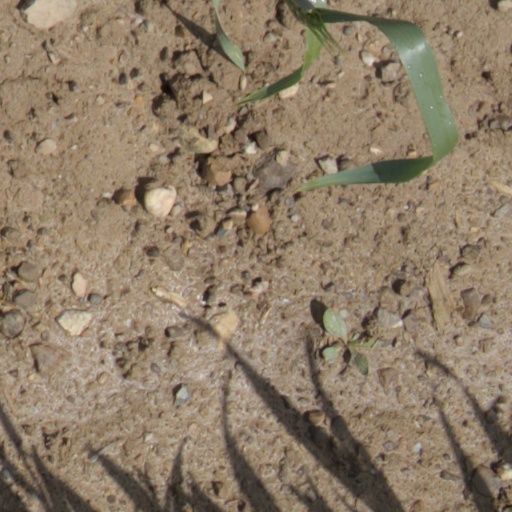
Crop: wheat